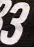
Number: 3